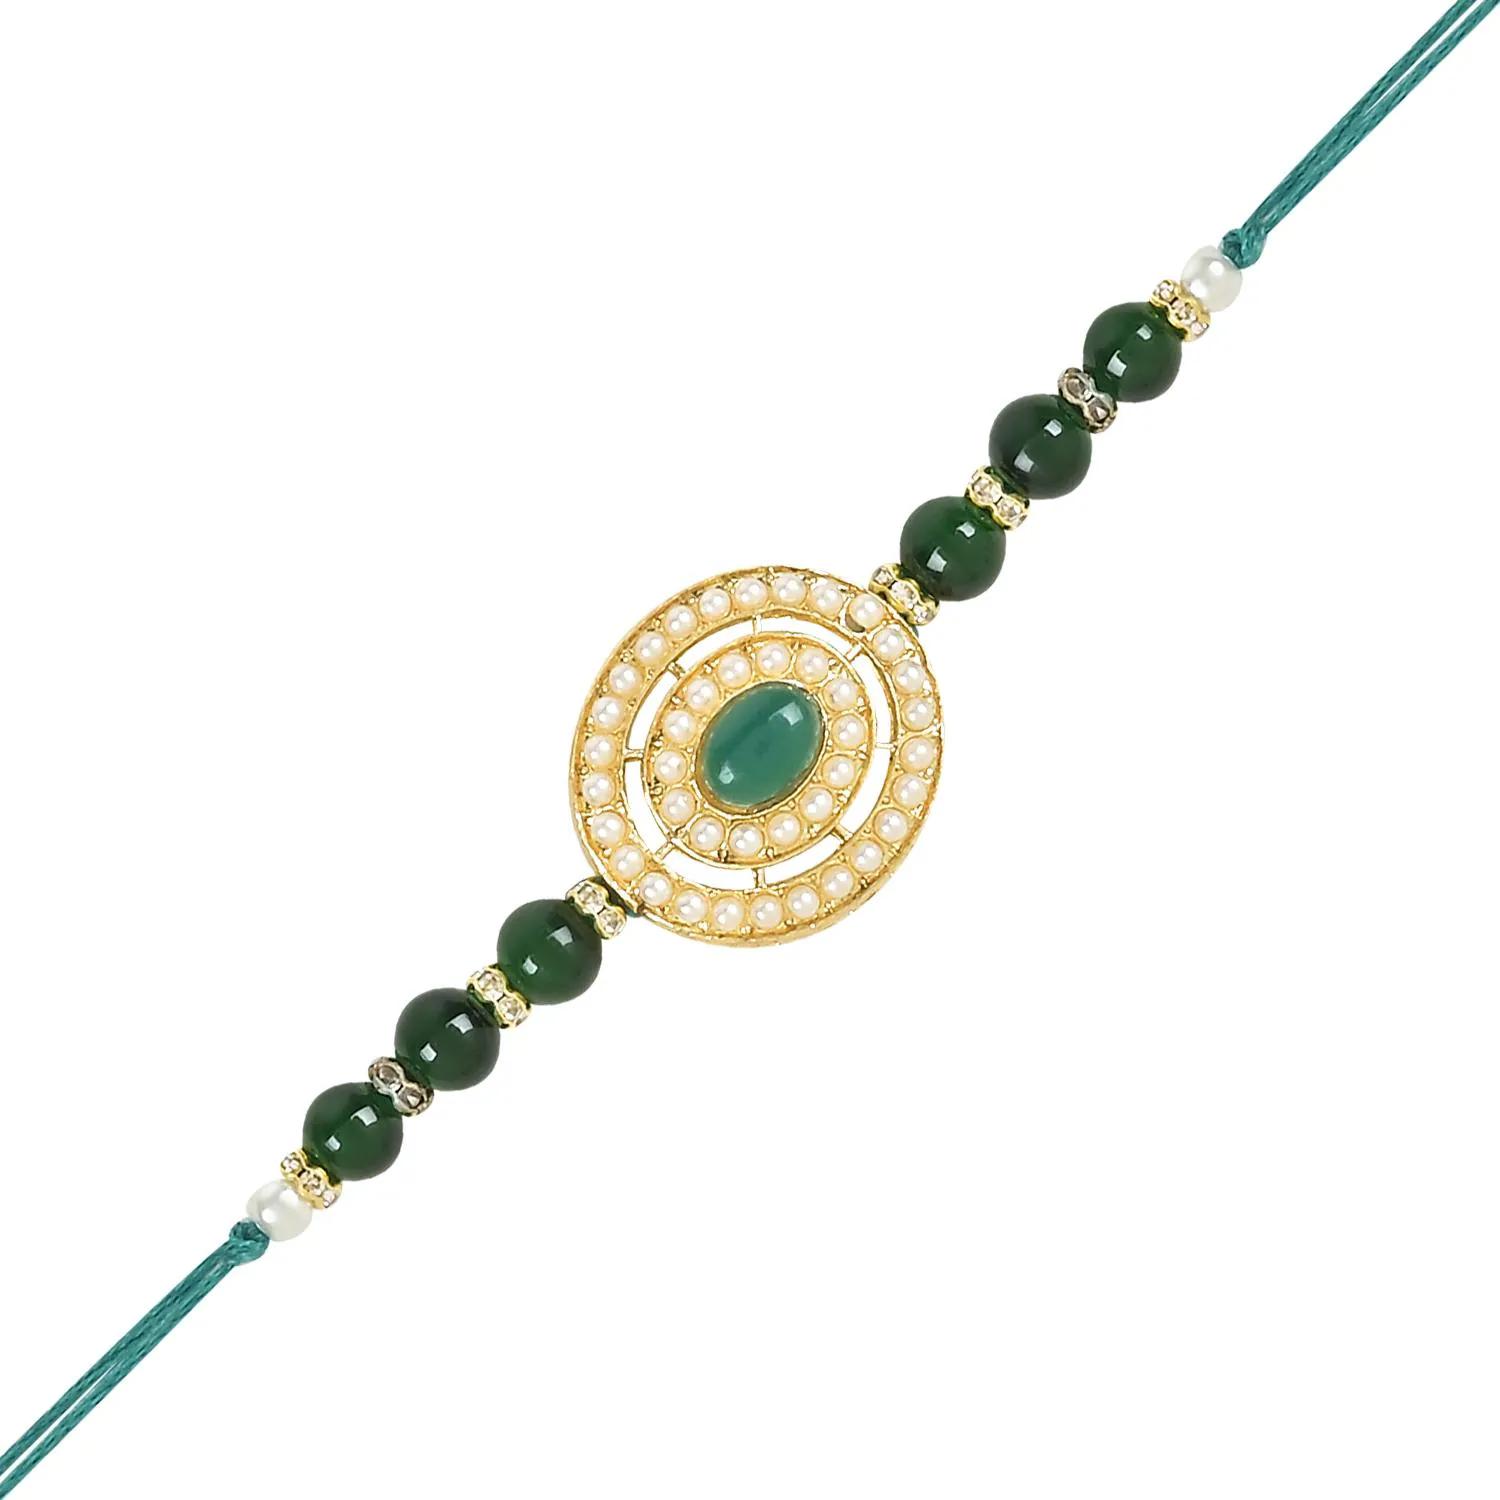
I Jewels Rakshabhandhan Special Kundan Studded Bhaiya Bhabhi Pearl Hanging Lumba Rakhi Combo Set With Roli Chawal (R096G-CO)
Type: Rakhis
Brand: I Jewels
Price: Rs. 499
 Stone studded pearl Bhai-Bhabhi Rakhi is a special type of Rakhi that is designed to be tied on the wrists of both the brother and sister-in-law (Bhai-Bhabhi) during the festival of Raksha Bandhan. It symbolizes the bond between the brother, sister-in-law, and the celebration of their relationship. This type of Rakhi typically features a combination of stones and pearls in its design. Rakhi. Pearls, known for their elegance and beauty, are also incorporated into the Rakhi. The stone-studded pearl Bhai-Bhabhi Rakhi is usually designed in a matching set, with a Rakhi for the brother and a slightly more elaborate one for the sister-in-law. The brother's Rakhi is traditionally simpler in design compared to the sister-in-law's Rakhi. Both Rakhis, however, share a similar theme and complement each other.
Features: QUALITY: The rakhi set is made of high-quality materials to ensure durability and longevity. The pearls, threads, and other decorative elements are carefully selected to create a beautiful and long-lasting rakhi., Design : The Rakhi set features a stunning design with Kundan stones, known for their intricate craftsmanship and elegant appeal. The Kundan embellishments add a touch of traditional charm and opulence to the Rakhis., Express Your Love and Strengthen the Bond : Send a Beautiful Rakhi to Your Brother and Bhabhi, Promising a Growing Bond with Each Passing Moment.\
Included: 1 Rakhi 1 Lumba